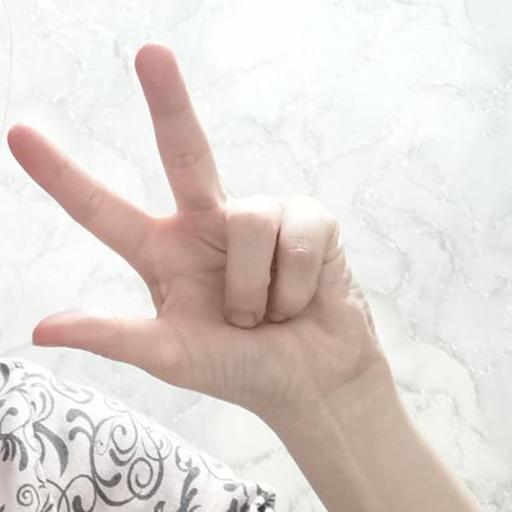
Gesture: three2